Glyptodon

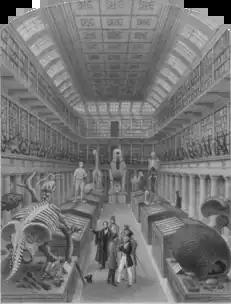

In the 1950s, Argentine paleontologist Alfredo Castellanos (1893–1975) erected new generic names for several species of "Glyptodon", the first being "Glyptocoileus" and second of these being "Glyptopedius" in 1953 that was made for the species "G. elongatus" that had been named by Robert Burmeister in 1866 on the basis of a single carapace, though its validity is disputed. Castellanos also referred the species "G. reticulatus" to the genus, but this unsupported"." Yet another genus was erected in 1976 named "Heteroglyptodon genuarioi" by F. L. Roselli based on an incomplete skeleton that had been collected from the Pleistocene aged Libertad Formation in Nueva Palmira, Uruguay, but it has since been found to be an indeterminate specimen of "Glyptodon." Several "Glyptodon" fossils from Pleistocene deposits in Colombia were described in 2012, extending the known range of the genus north greatly.